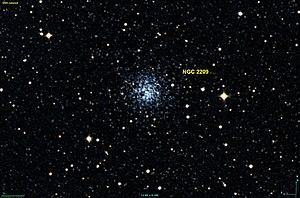
Image créée à l'aide du logiciel Aladin Sky Atlas du Centre de Données astronomiques de Strasbourg et des données de DSS (Digitized Sky Survey). Le programme DSS est l'un des programmes du STScI (Space Telescope Science Institute) dont les fichiers sont du domaine public (http://archive.stsci.edu/data_use.html)
NGC 2209 est un amas ouvert situé dans la constellation de la Table. Il a été découvert par l'astronome britannique John Herschel en 1836.